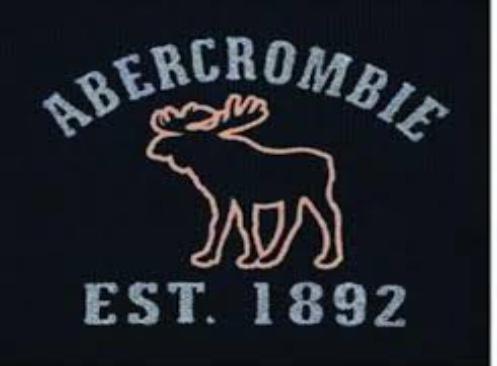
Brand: Abercrombie
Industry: Clothes